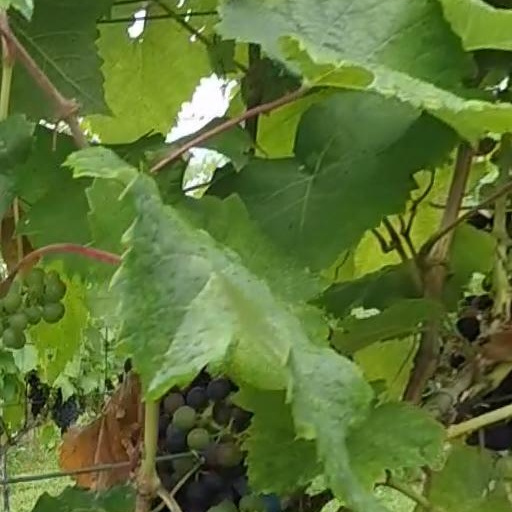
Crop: grape